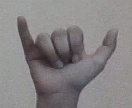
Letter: ya